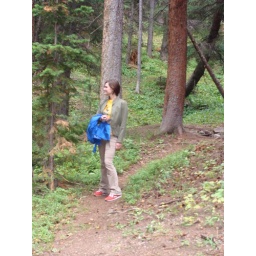
Laura in the mountain forest